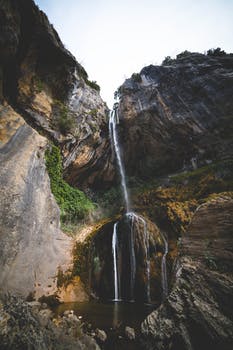
Label: No Watermark